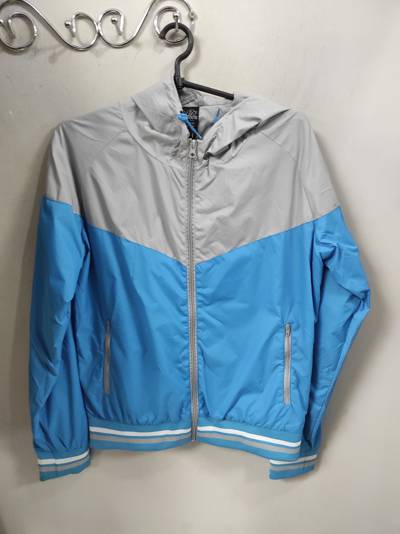
Waste category: clothes